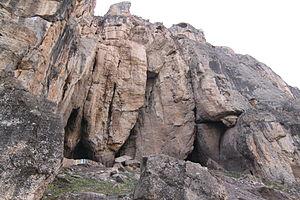
La culture de la vigne en hautain est une méthode culturale connue depuis l'Antiquité. Cette façon de faire fut particulièrement utilisée par les Grecs, les Scythes et les Romains.
Longtemps, la viticulture fut une spécialité de quelques pays — dont la Grèce, l'Italie, la France, l'Allemagne, l'Espagne et le Portugal — mais aujourd'hui, une cinquantaine de pays peuvent disputer à l'Europe le privilège de planter des vignes et de récolter du vin. La tradition biblique selon laquelle la divinité aurait accordé à Noé échoué sur le mont Ararat le privilège de planter la vigne recouvre une réalité historique puisque les premières vignes cultivées pendant l'Antiquité l'ont été dans le Croissant fertile. Toutefois, les recherches scientifiques ont prouvé que les premières vinifications se sont faites dans l'actuelle Géorgie il y a près de 8'000 ans.
La viticulture en Arménie est l'une des plus anciennes du monde. Elle fait partie avec celle de la Géorgie voisine de cette Transcaucasie, un des lieux d'origine de la vigne où la vigne sauvage muta en vigne cultivable et où eurent lieu les premiers foulages du raisin pour obtenir du vin. Cette production fut placée sous la protection de Spendaramet, déesse arménienne de la végétation, de la vigne et du vin. Cette divinité a été identifiée à la Déméter des Grecs, et à la Spenta Armaiti des Iraniens. Toutes trois protègent la « Terre Mère » et, à travers le rythme végétatif saisonnier, sont symboles de mort et de résurrection.
L’histoire de la vigne et du vin est si ancienne qu’elle se confond avec l'histoire de l’humanité. La vigne et le vin ont représenté un élément important des sociétés, intimement associés à leurs économies et à leurs cultures. Le vin synonyme de fête, d'ivresse, de convivialité, qui a investi le vaste champ des valeurs symboliques, est aujourd'hui présent dans la plupart des pays du monde. Son existence est le fruit d’une longue histoire mouvementée.